Annie Russell

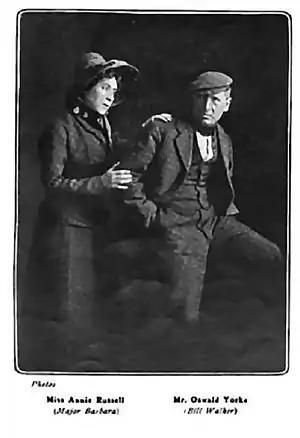
with actor husband Oswald Yorke in "Major Barbara"

She married playwright and stage manager Eugene Wiley Presbrey (1853–1931) on 6 November 1884, and divorced him in 1897. She married English actor Oswald Harker (stage name Oswald Yorke) on 27 March 1904, and divorced him in 1929. She had no children from either marriage.